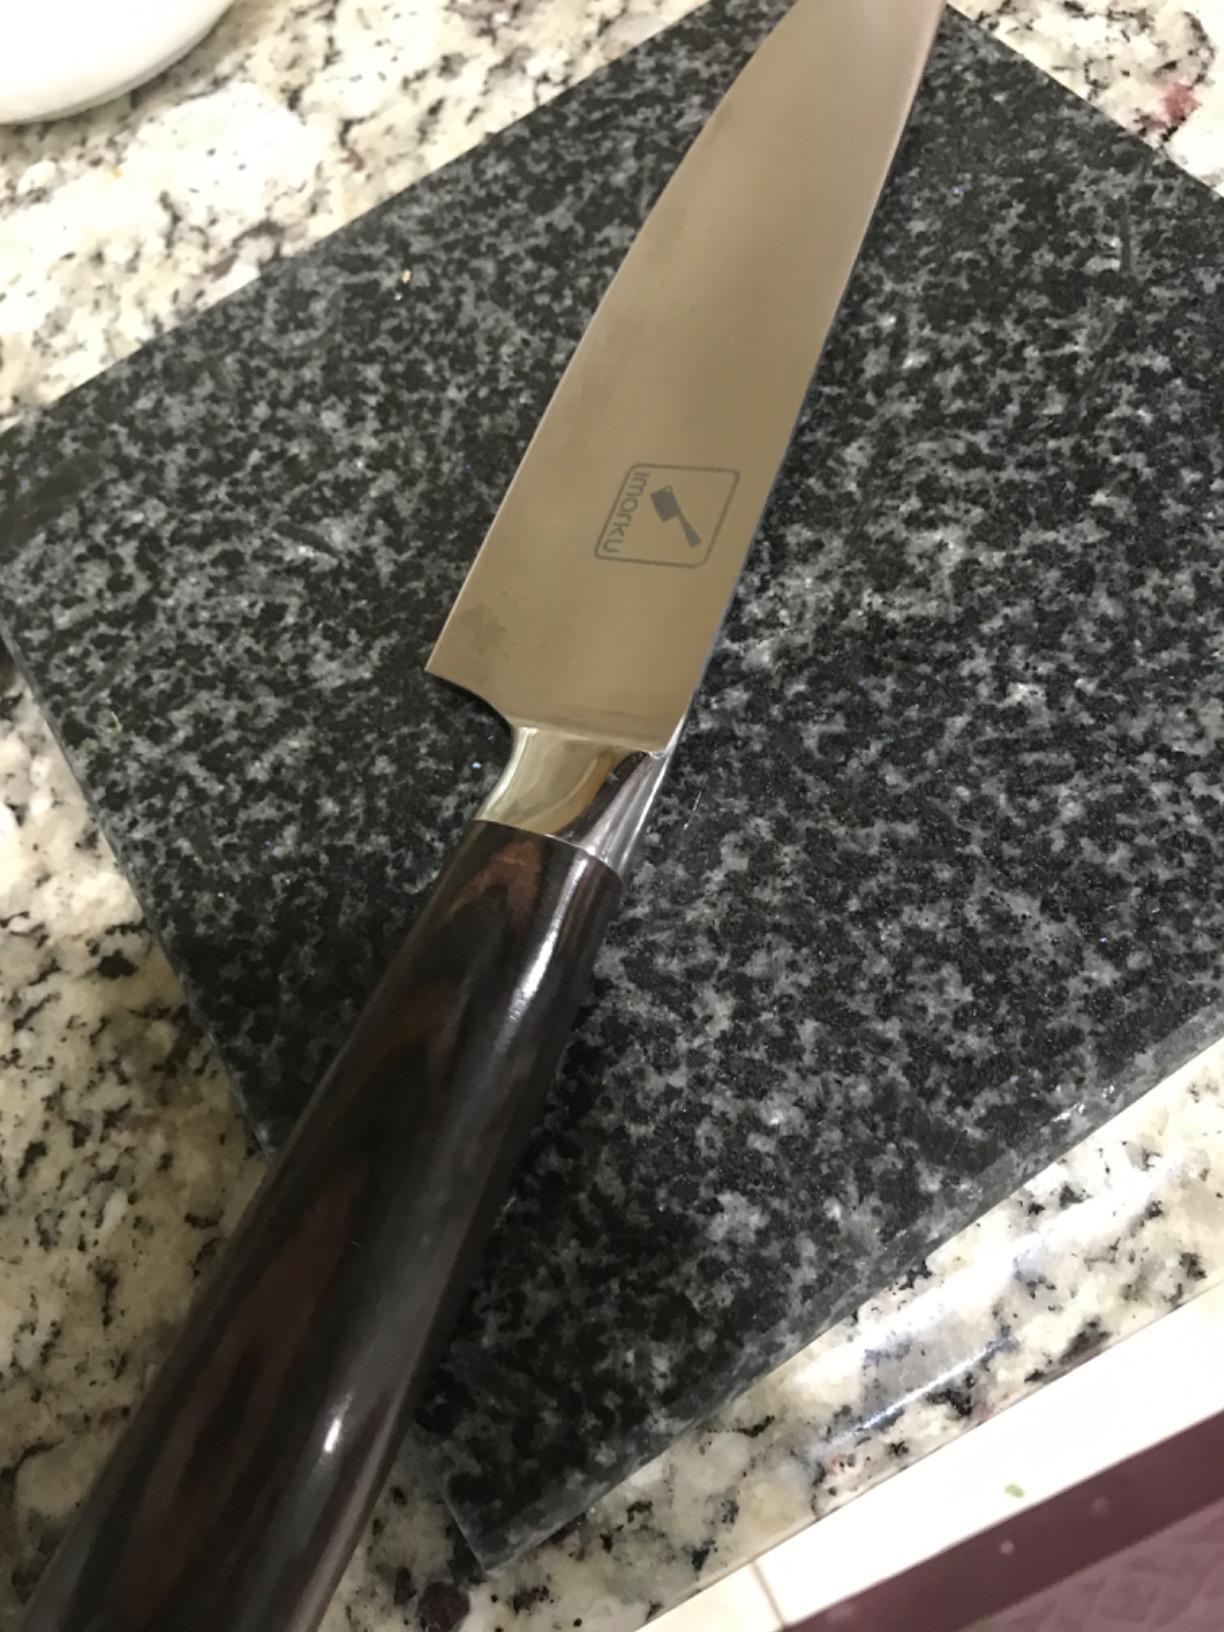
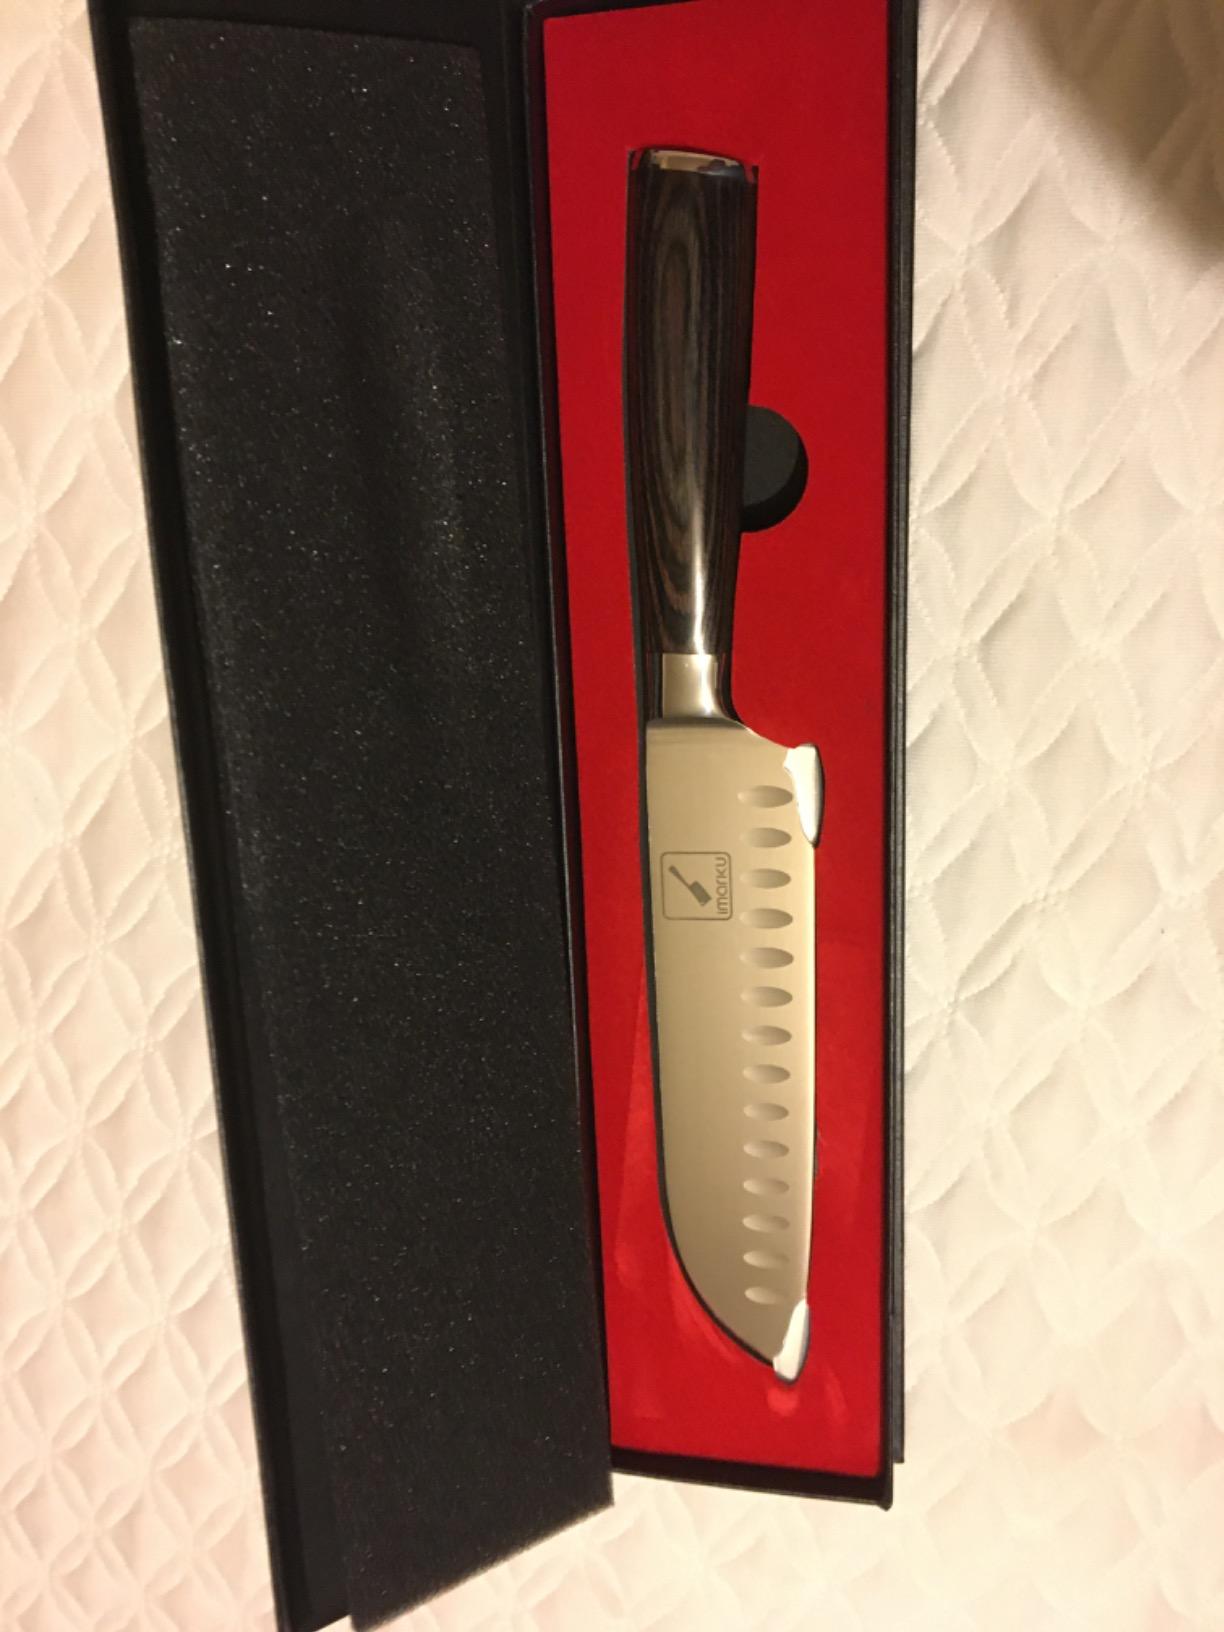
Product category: items_knife
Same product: no